De vrais mensonges

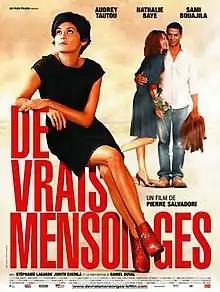
Film poster

De vrais mensonges is a 2010 French comedy-romance film starring Audrey Tautou and directed by Pierre Salvadori. The screenplay was written by Salvadori and Benoît Graffin.